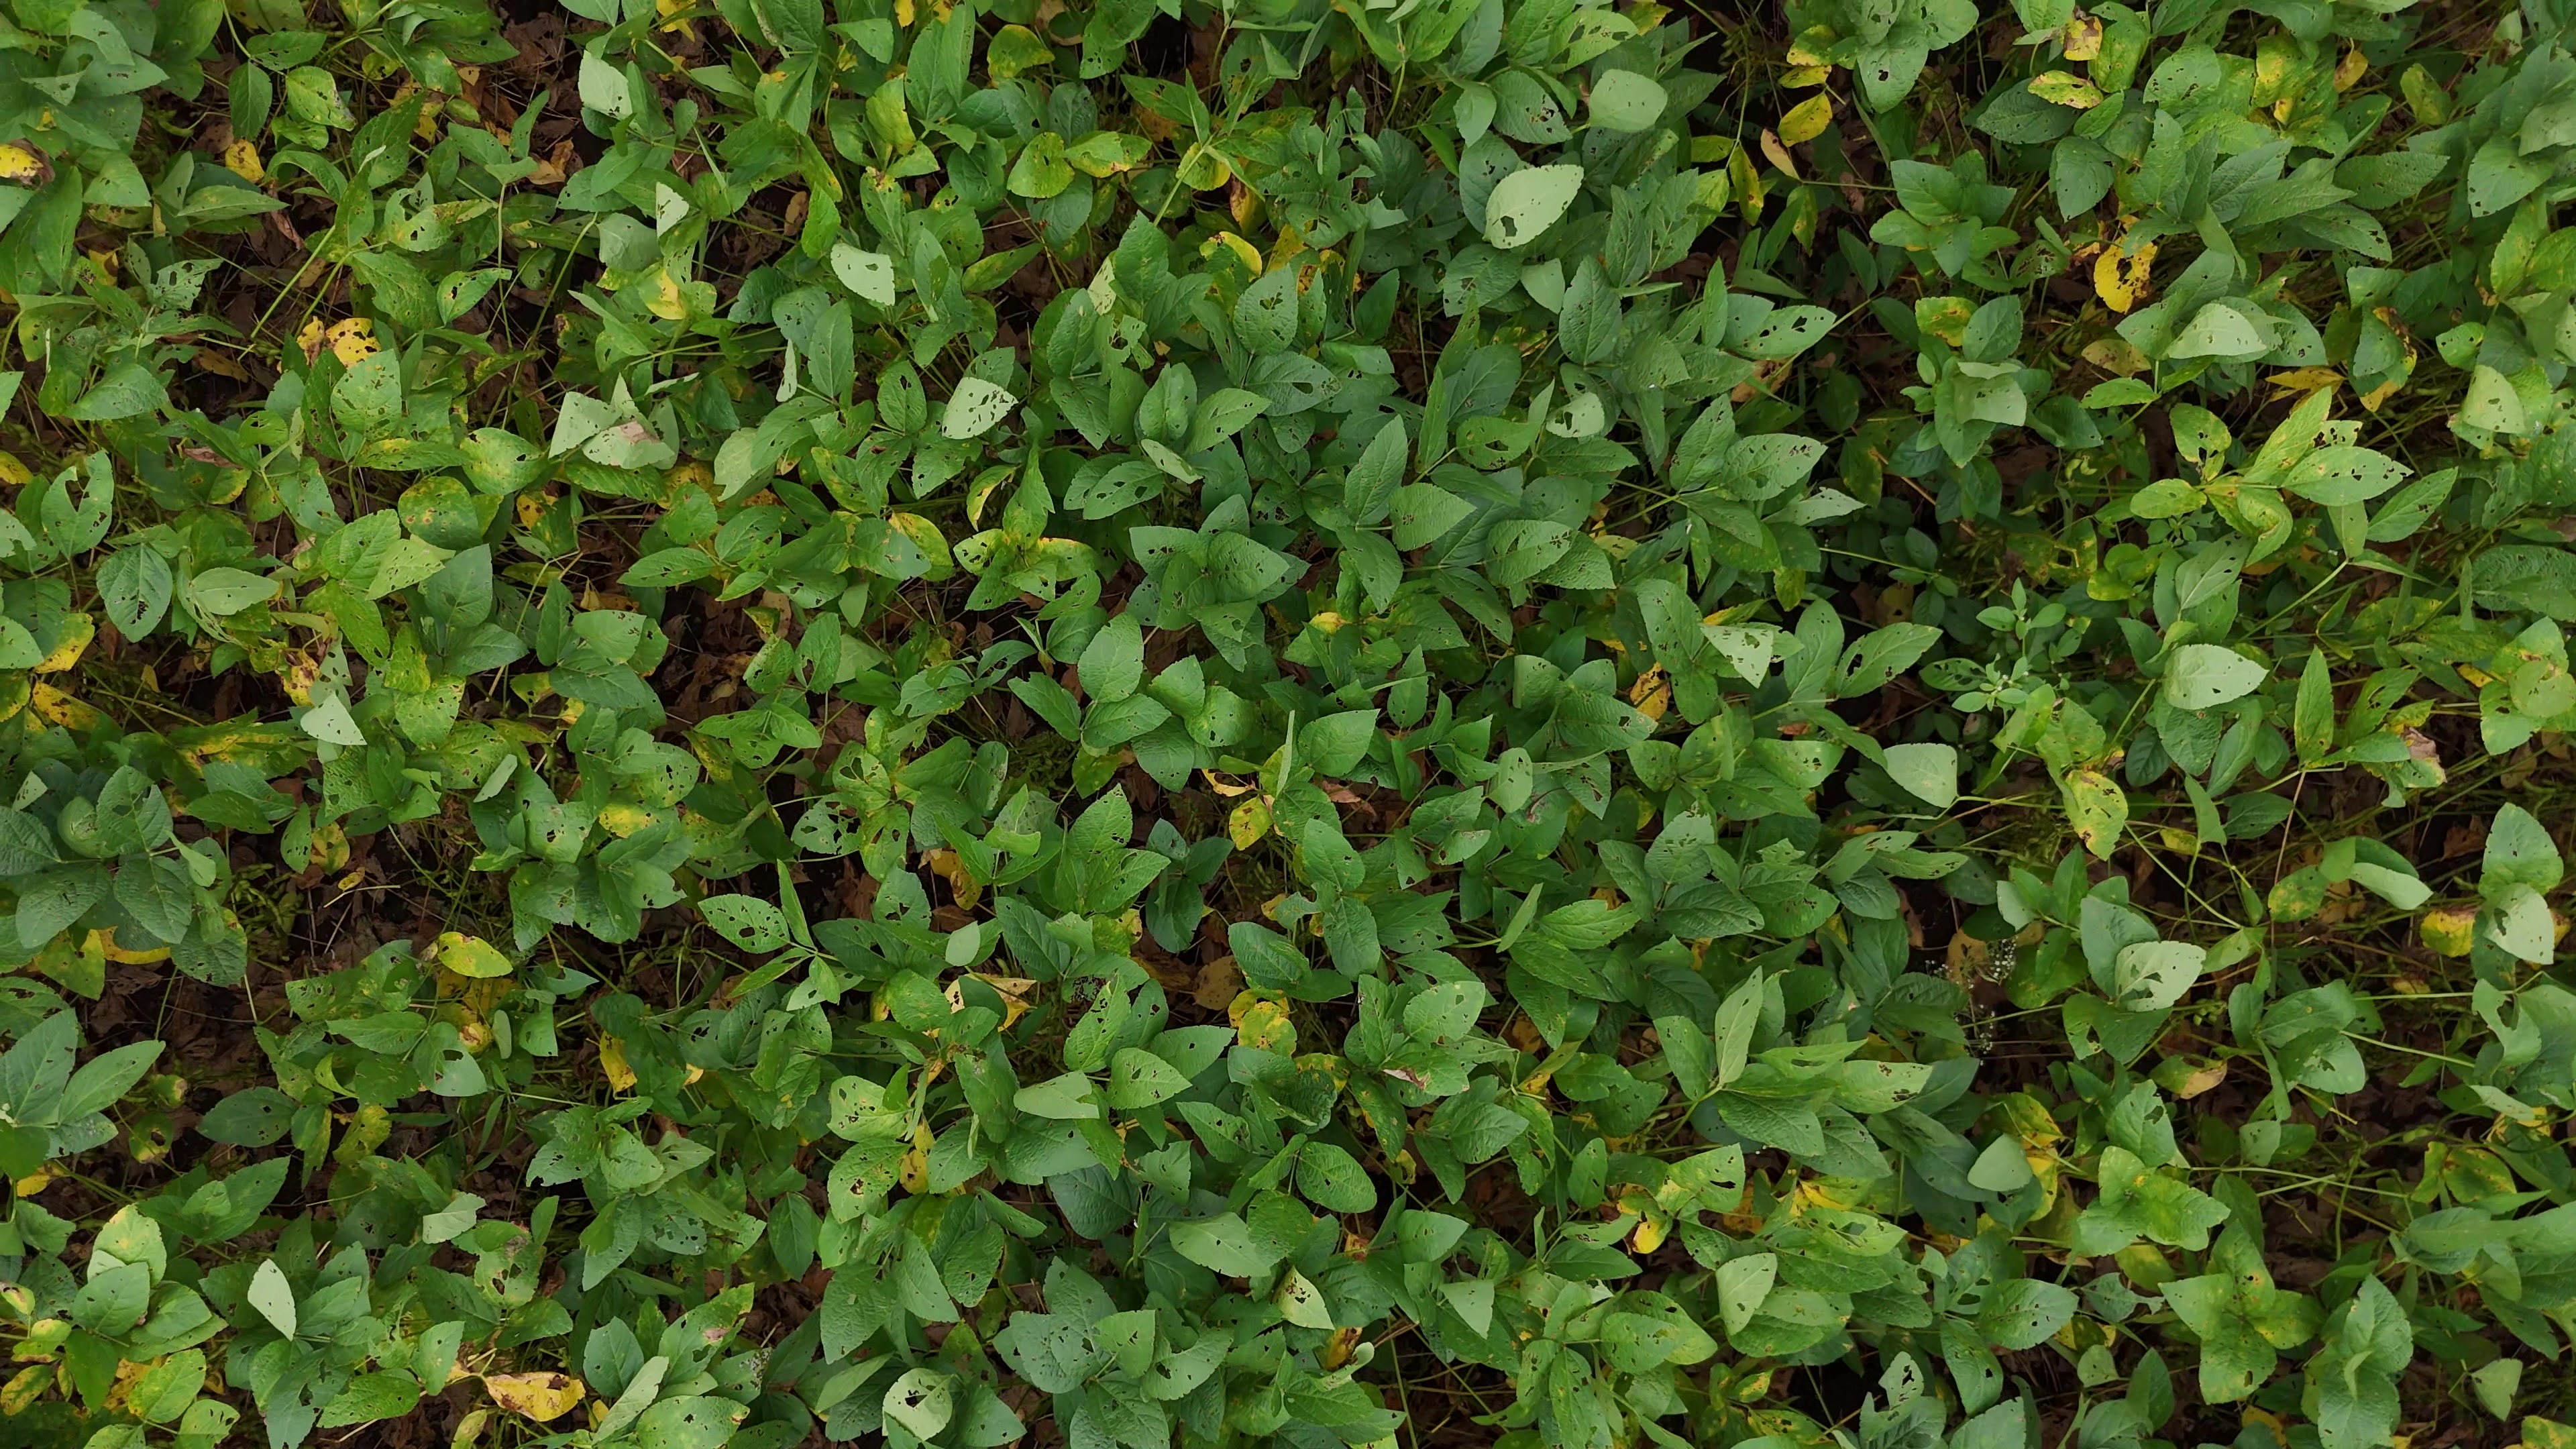
Label: Rust